Water management in Greater Mexico City

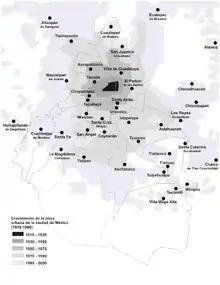
Urban growth of Mexico City (1910-1990)

The Mexico Valley Basin has faced droughts, recurrent floods and other hydrological and climate-related hazards since pre-Hispanic and colonial times. It is particularly vulnerable to floods because it is a naturally enclosed basin and because very few natural drainage basins remain, as many of the aquifer system streams and rivers have either dried up or encased and converted into sewers. The hydrological cycle used to be in equilibrium; elevated mixed forests interacted with infiltration, evapotranspiration, and with the system of rivers, seasonal streams and lakes that acted as watersheds, or drainage basins, for precipitation runoff. The monsoon season is characterized by high intensity storms of short duration, averaging 800 mm of annual precipitation (although this spreads differently by region: 500 mm in the east and 1000 mm in the west and south). Additionally, the high speed at which abundant surface runoff runs down the valley's slopes poses a big risk for nearby populations.